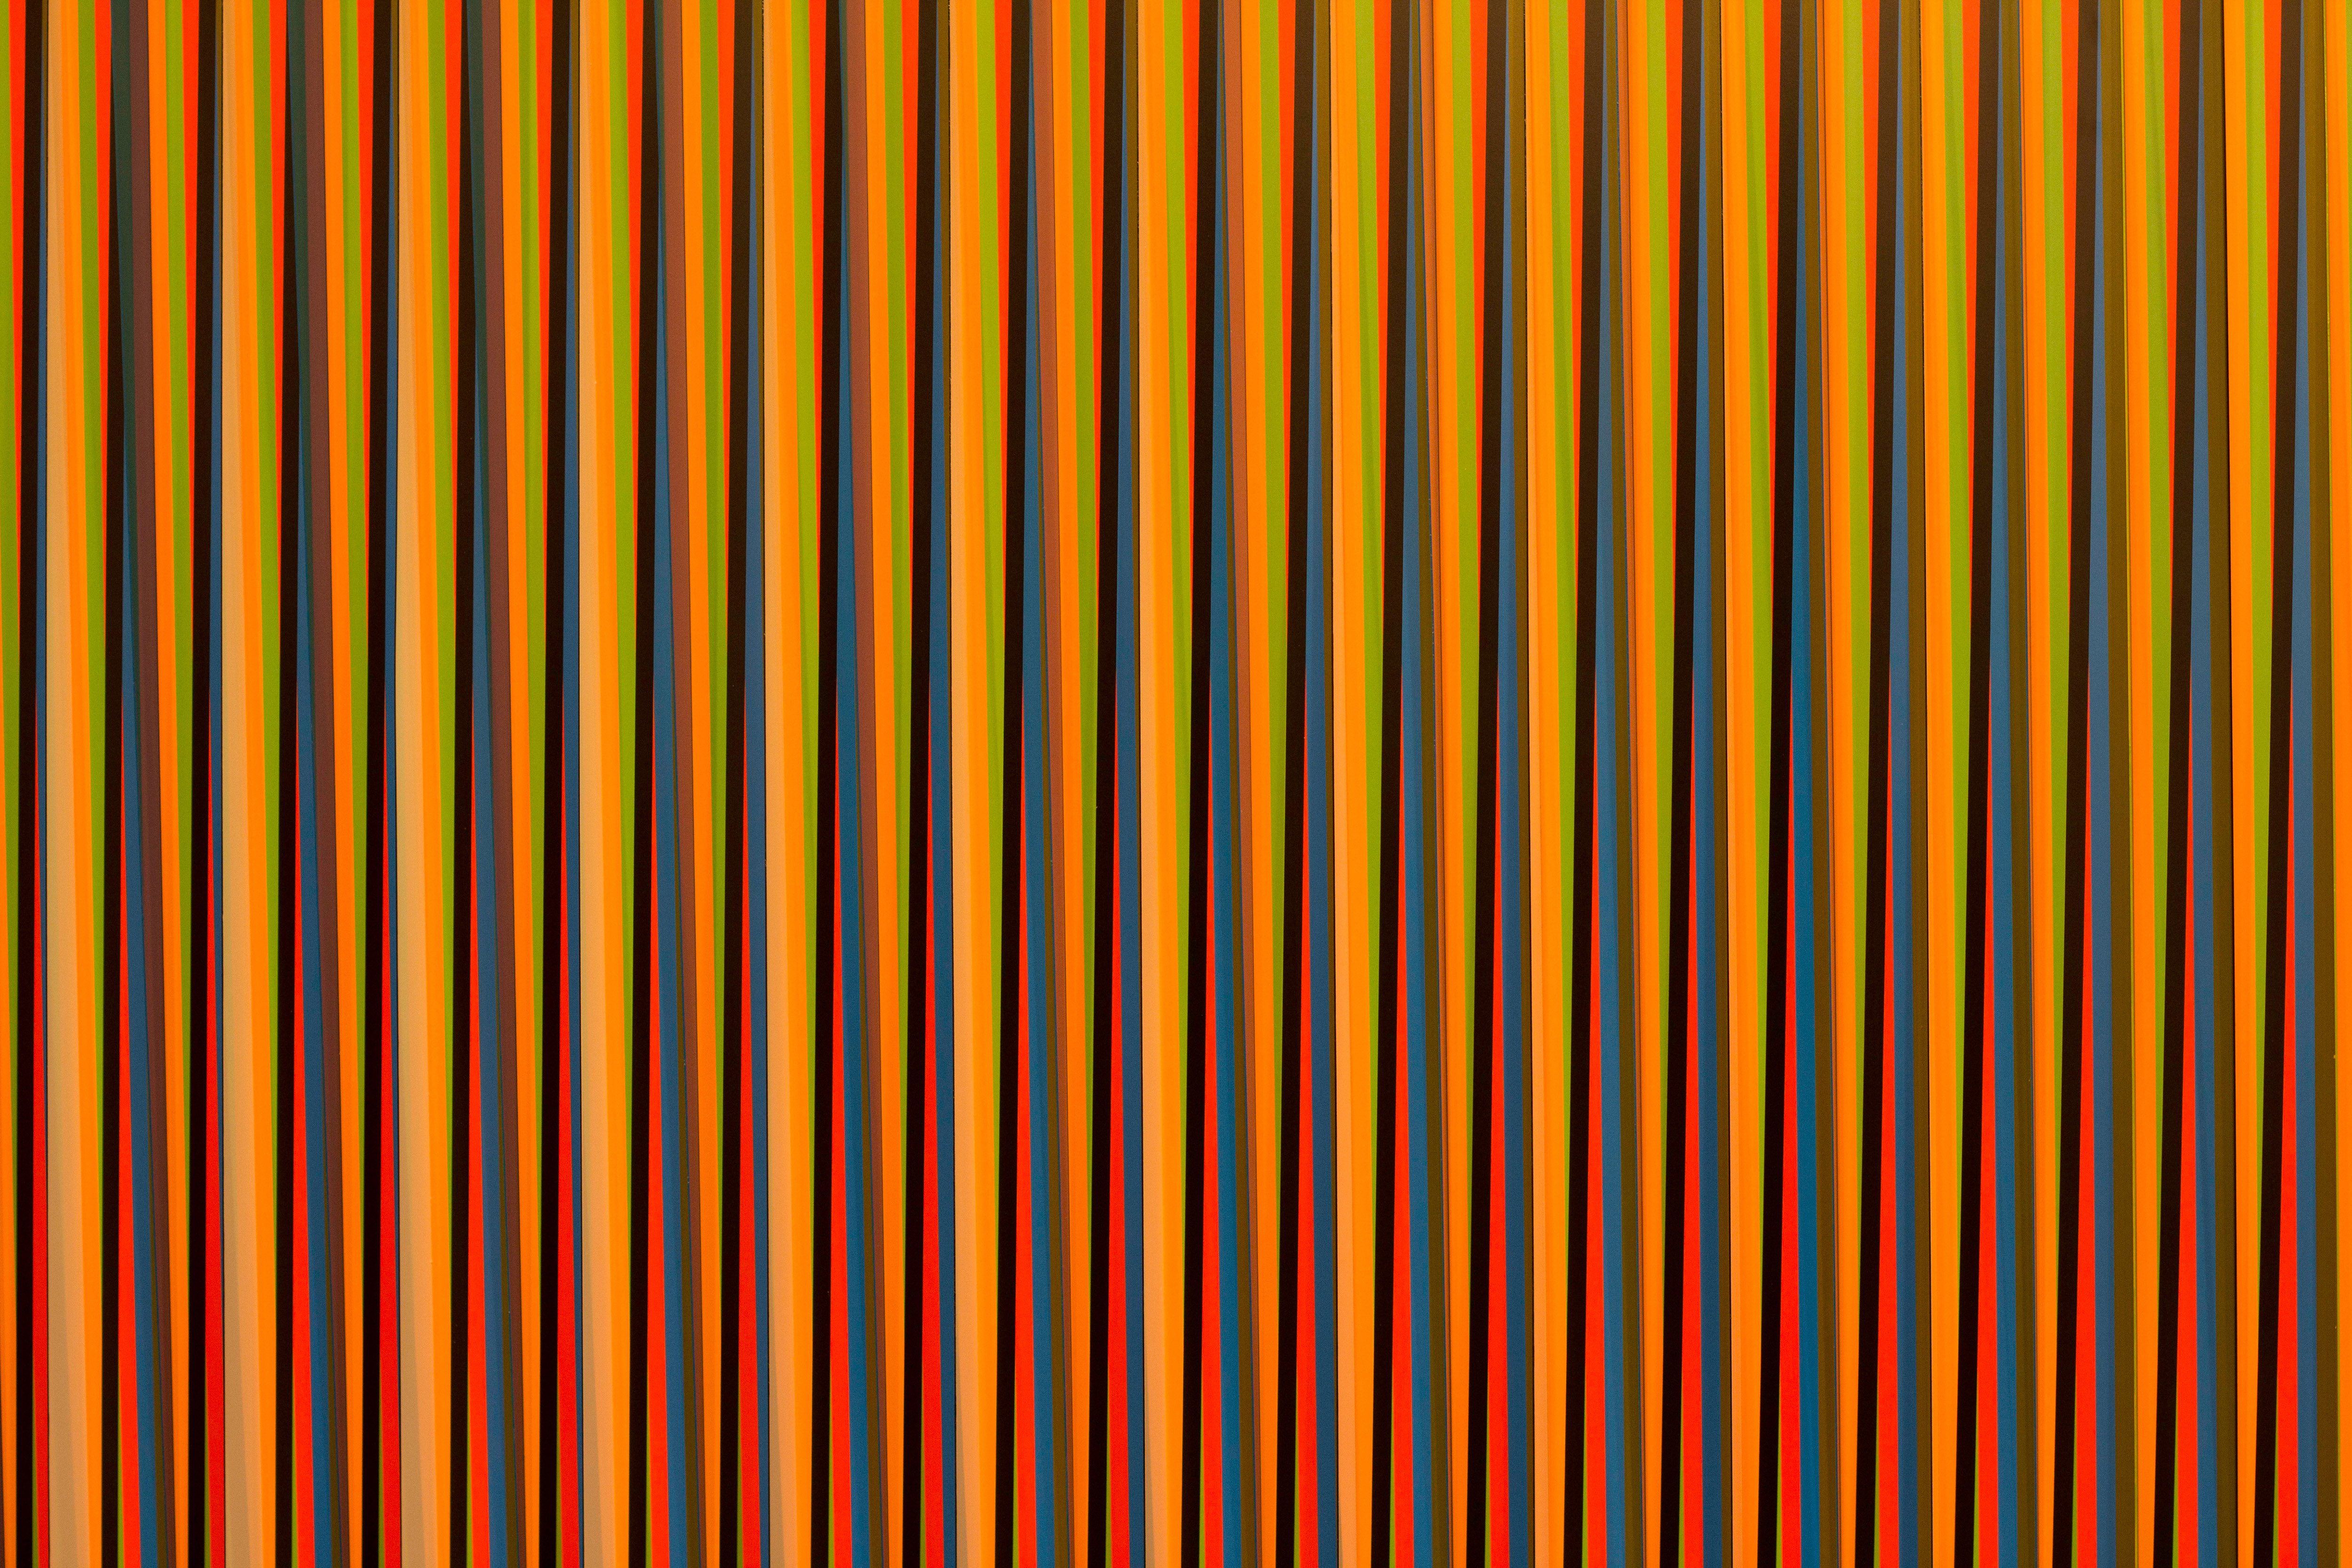
orange, yellow, line, pattern, parallel, textile